Rasmussen syndrome

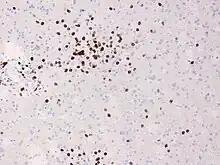
Brain biopsy in Rasmussen's encephalitis showing lymphocytic infiltrates staining for CD8 on immunohistochemistry

Early multidisciplinary diagnostic approach is essential as delayed diagnosis may lead to irreversible neurological decline.